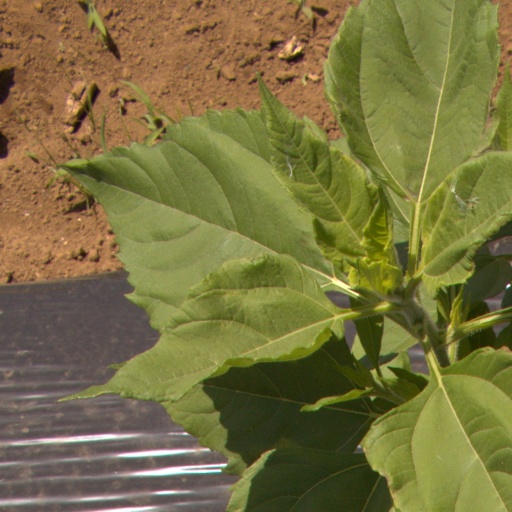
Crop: Jerusalem artichoke